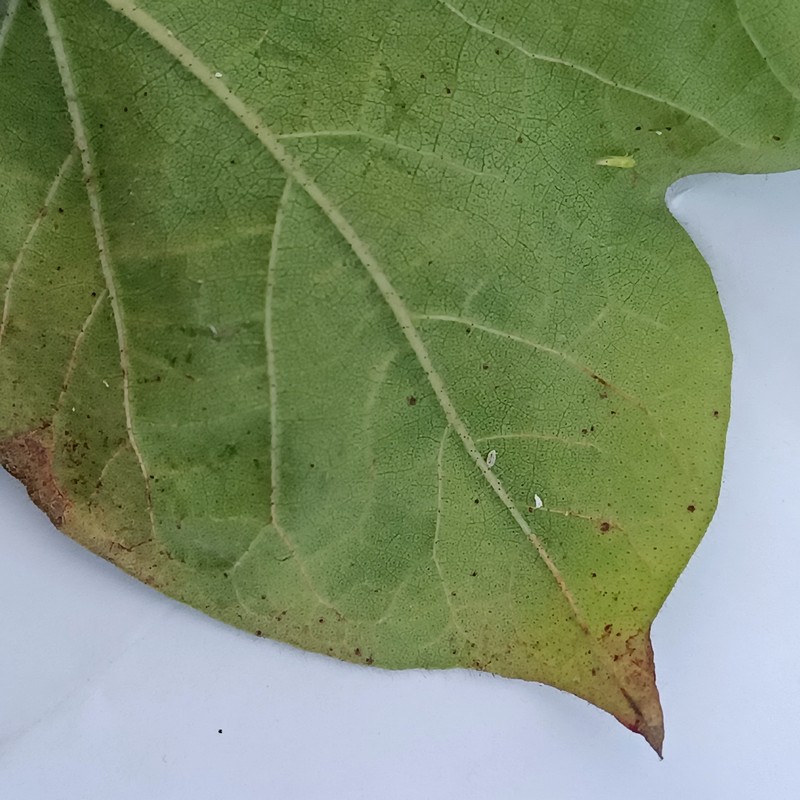
Label: Leaf Hopper Jassids